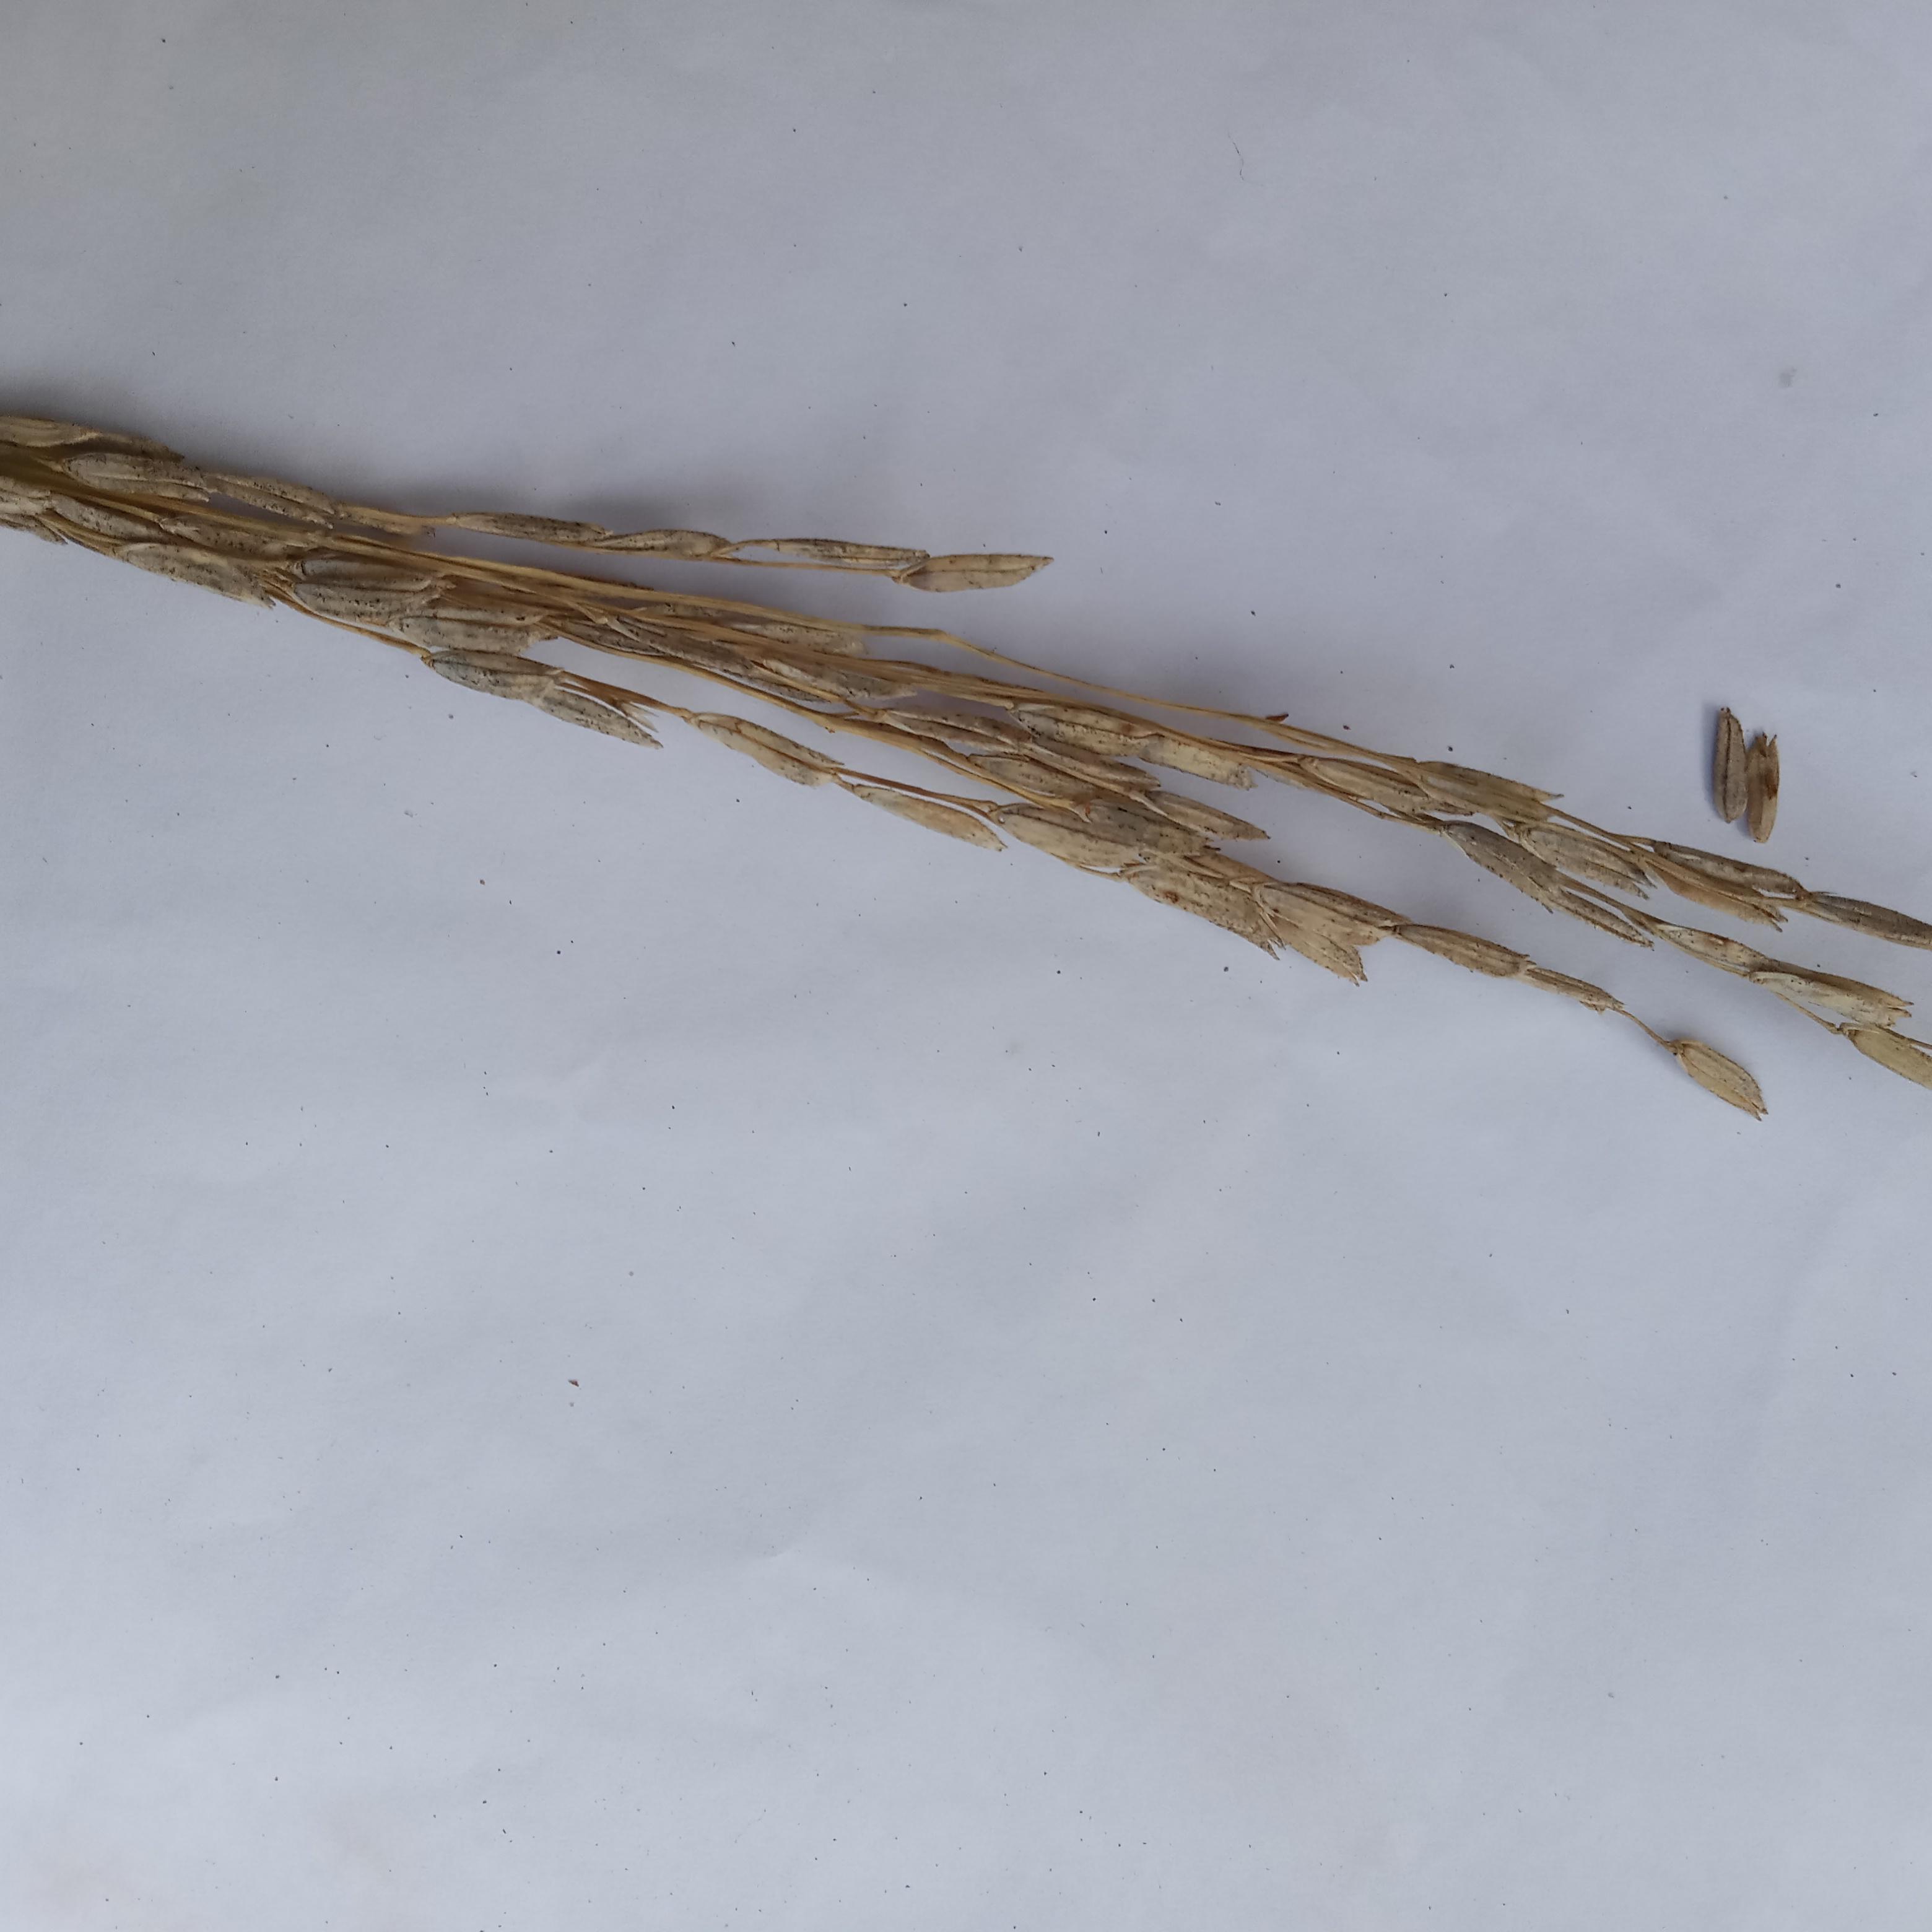
Label: Rice___Neck_Blast